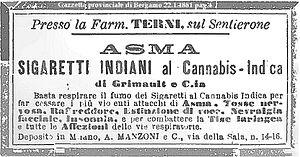
L'Italie compte 39 013 938 habitants. Chez les jeunes adultes, 20,7% de la population consomme du cannabis, 15.5% sont des femmes et 25,8% sont des hommes.